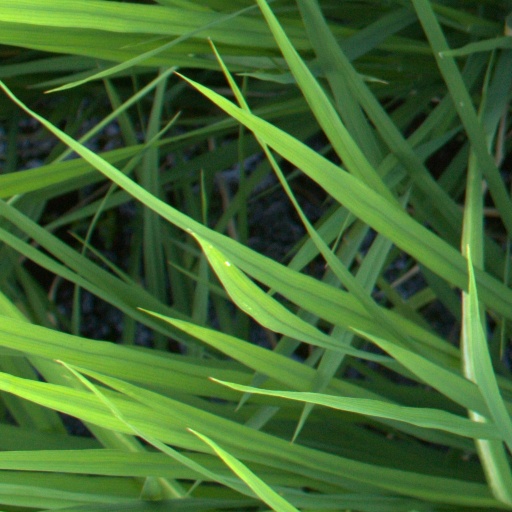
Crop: rice